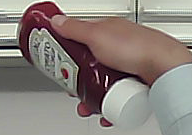
Product: heinz_ketchup